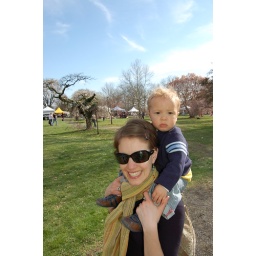
riding high in the blue sky